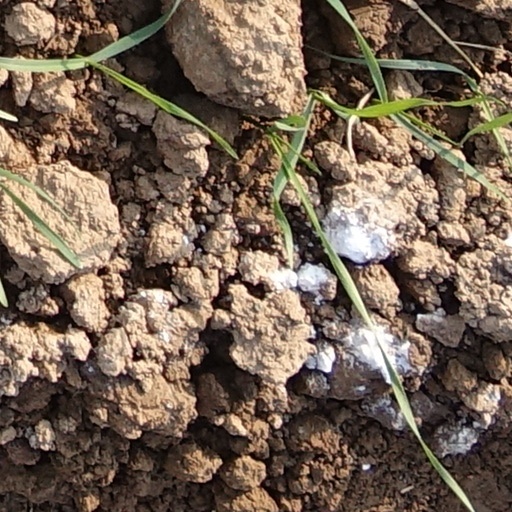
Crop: wheat